Legacies (TV series)

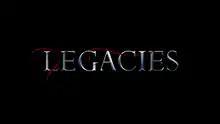

Legacies is an American fantasy drama television series, created by Julie Plec, that aired from October 25, 2018, to June 16, 2022, on the CW. A spinoff of "The Originals", it is part of "The Vampire Diaries" Universe, and features characters from both "The Originals" and its predecessor, "The Vampire Diaries". Danielle Rose Russell stars as the 17-year-old Hope Mikaelson, continuing the role she originated in the fifth and final season of "The Originals". Matt Davis also stars in the series, reprising his role as Alaric Saltzman from "The Vampire Diaries". In May 2022, it was announced that the fourth season would be its final season.